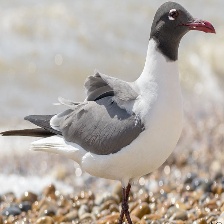
Species: LAUGHING GULL
Scientific name: LEUCOPHAEUS ATRICILLA